Otis Hovair

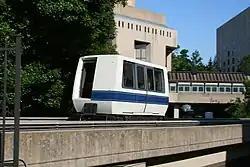
Duke Hospital PRT

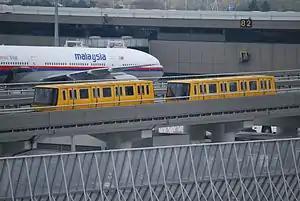
Narita Airport Terminal 2 Shuttle System

Otis Hovair Transit Systems is a type of hovertrain used in low-speed people mover applications. Traditional people mover systems used wheeled vehicles propelled by electric motors or cable traction. The Hovair replaces the wheels with a hovercraft lift pad. The aim is to reduce guideway complexity and vehicle maintenance. Another benefit is the system's ability to move in all directions, including sideways. The Hovair is the only hovertrain system to be used in commercial service.